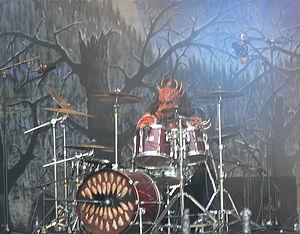
Kita, de son vrai nom Sampsa Astala, est né le 23 janvier 1974 à Vantaa en Finlande. Il a été le batteur du groupe Lordi entre 2000 et 2010.